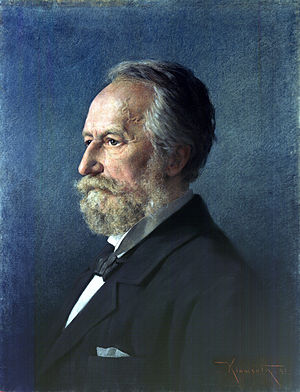
Adolf Fick
Adolf Eugen Fick var en tysk fysiolog. Han var far til Rudolf Fick.